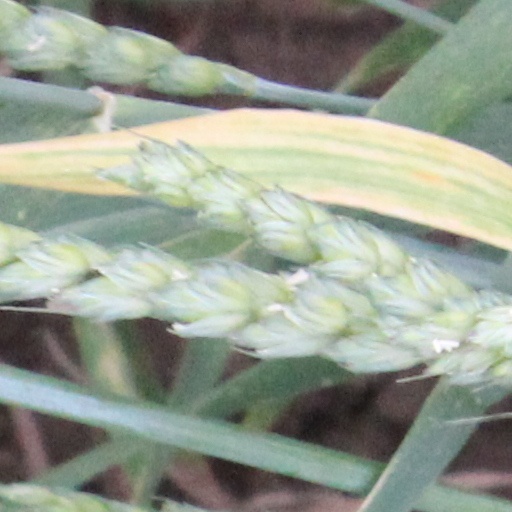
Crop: wheat